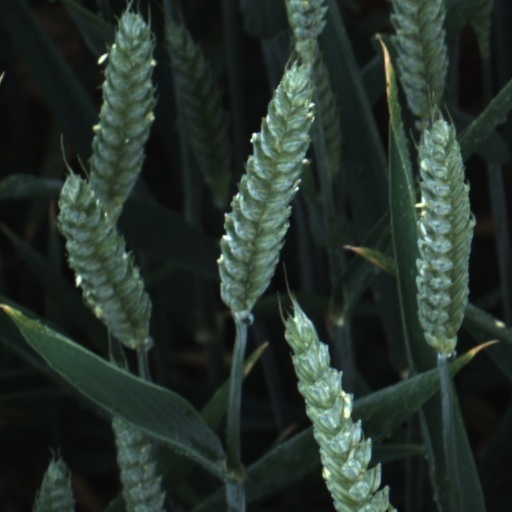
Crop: wheat